Tom and Jerry: Blast Off to Mars

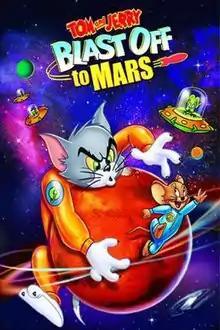
DVD cover

Tom and Jerry: Blast Off to Mars is a 2005 American animated science fiction comedy-adventure film starring the cat-and-mouse duo Tom and Jerry. Produced by Warner Bros. Animation and Turner Entertainment Co., it is the second made-for-video "Tom and Jerry" film.